Agustín Marchesín

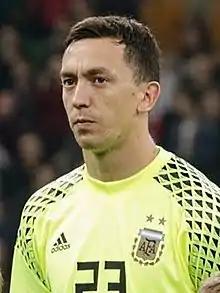
Marchesín with Argentina in 2017

Agustín Federico Marchesín (born 16 March 1988) is an Argentine professional footballer who plays as a goalkeeper for Argentine Primera División club Boca Juniors.